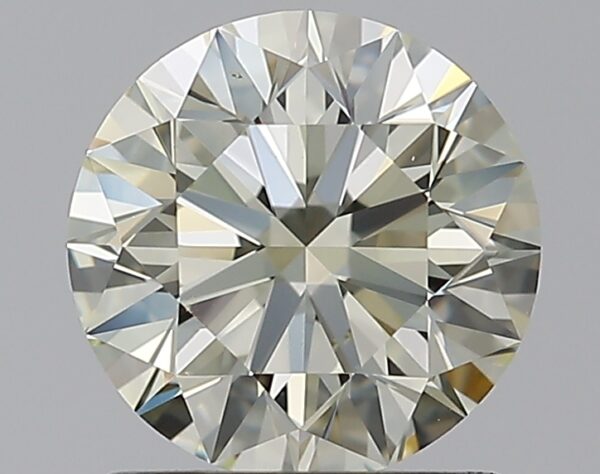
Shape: round
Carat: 1.01
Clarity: VS2
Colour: Q-R
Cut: EX
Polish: EX
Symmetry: EX
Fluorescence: N
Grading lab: GIA
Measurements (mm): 6.35 x 6.39 x 3.98